Tatannuaq

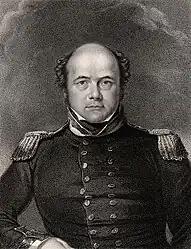
Engraving of John Franklin, captain of the expeditions

Following the Napoleonic Wars, the British Admiralty placed great emphasis on the discovery of a hypothetical Northwest Passage, supposedly offering a viable sea route between the Atlantic and Pacific Oceans. Following an abortive 1818 expedition to Svalbard, Royal Navy officer John Franklin was appointed to travel overland from the North American mainland to explore the Arctic coastline, hoping to meet with a concurrent naval expedition by William Edward Parry intending to traverse Lancaster Sound.